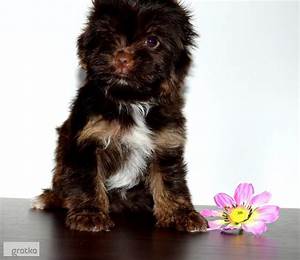
Label: cane